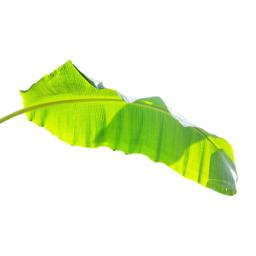
Label: MALBHOG LEAF